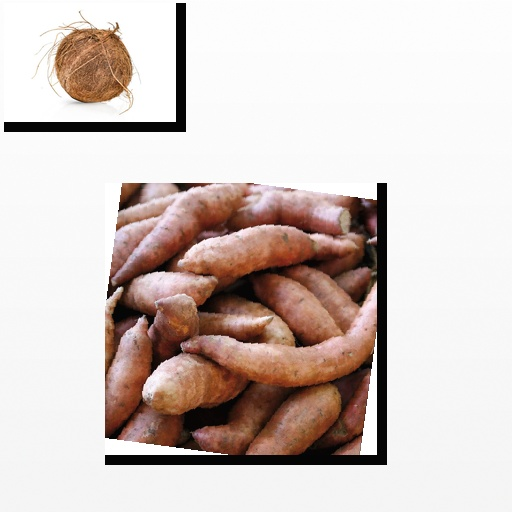
Food items: sweet_potato, coconut